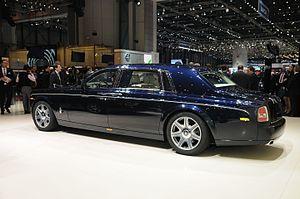
Salon international de l'automobile de Genève 2013